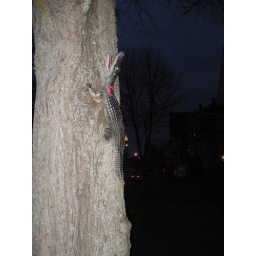
alligator on tree by zoes house